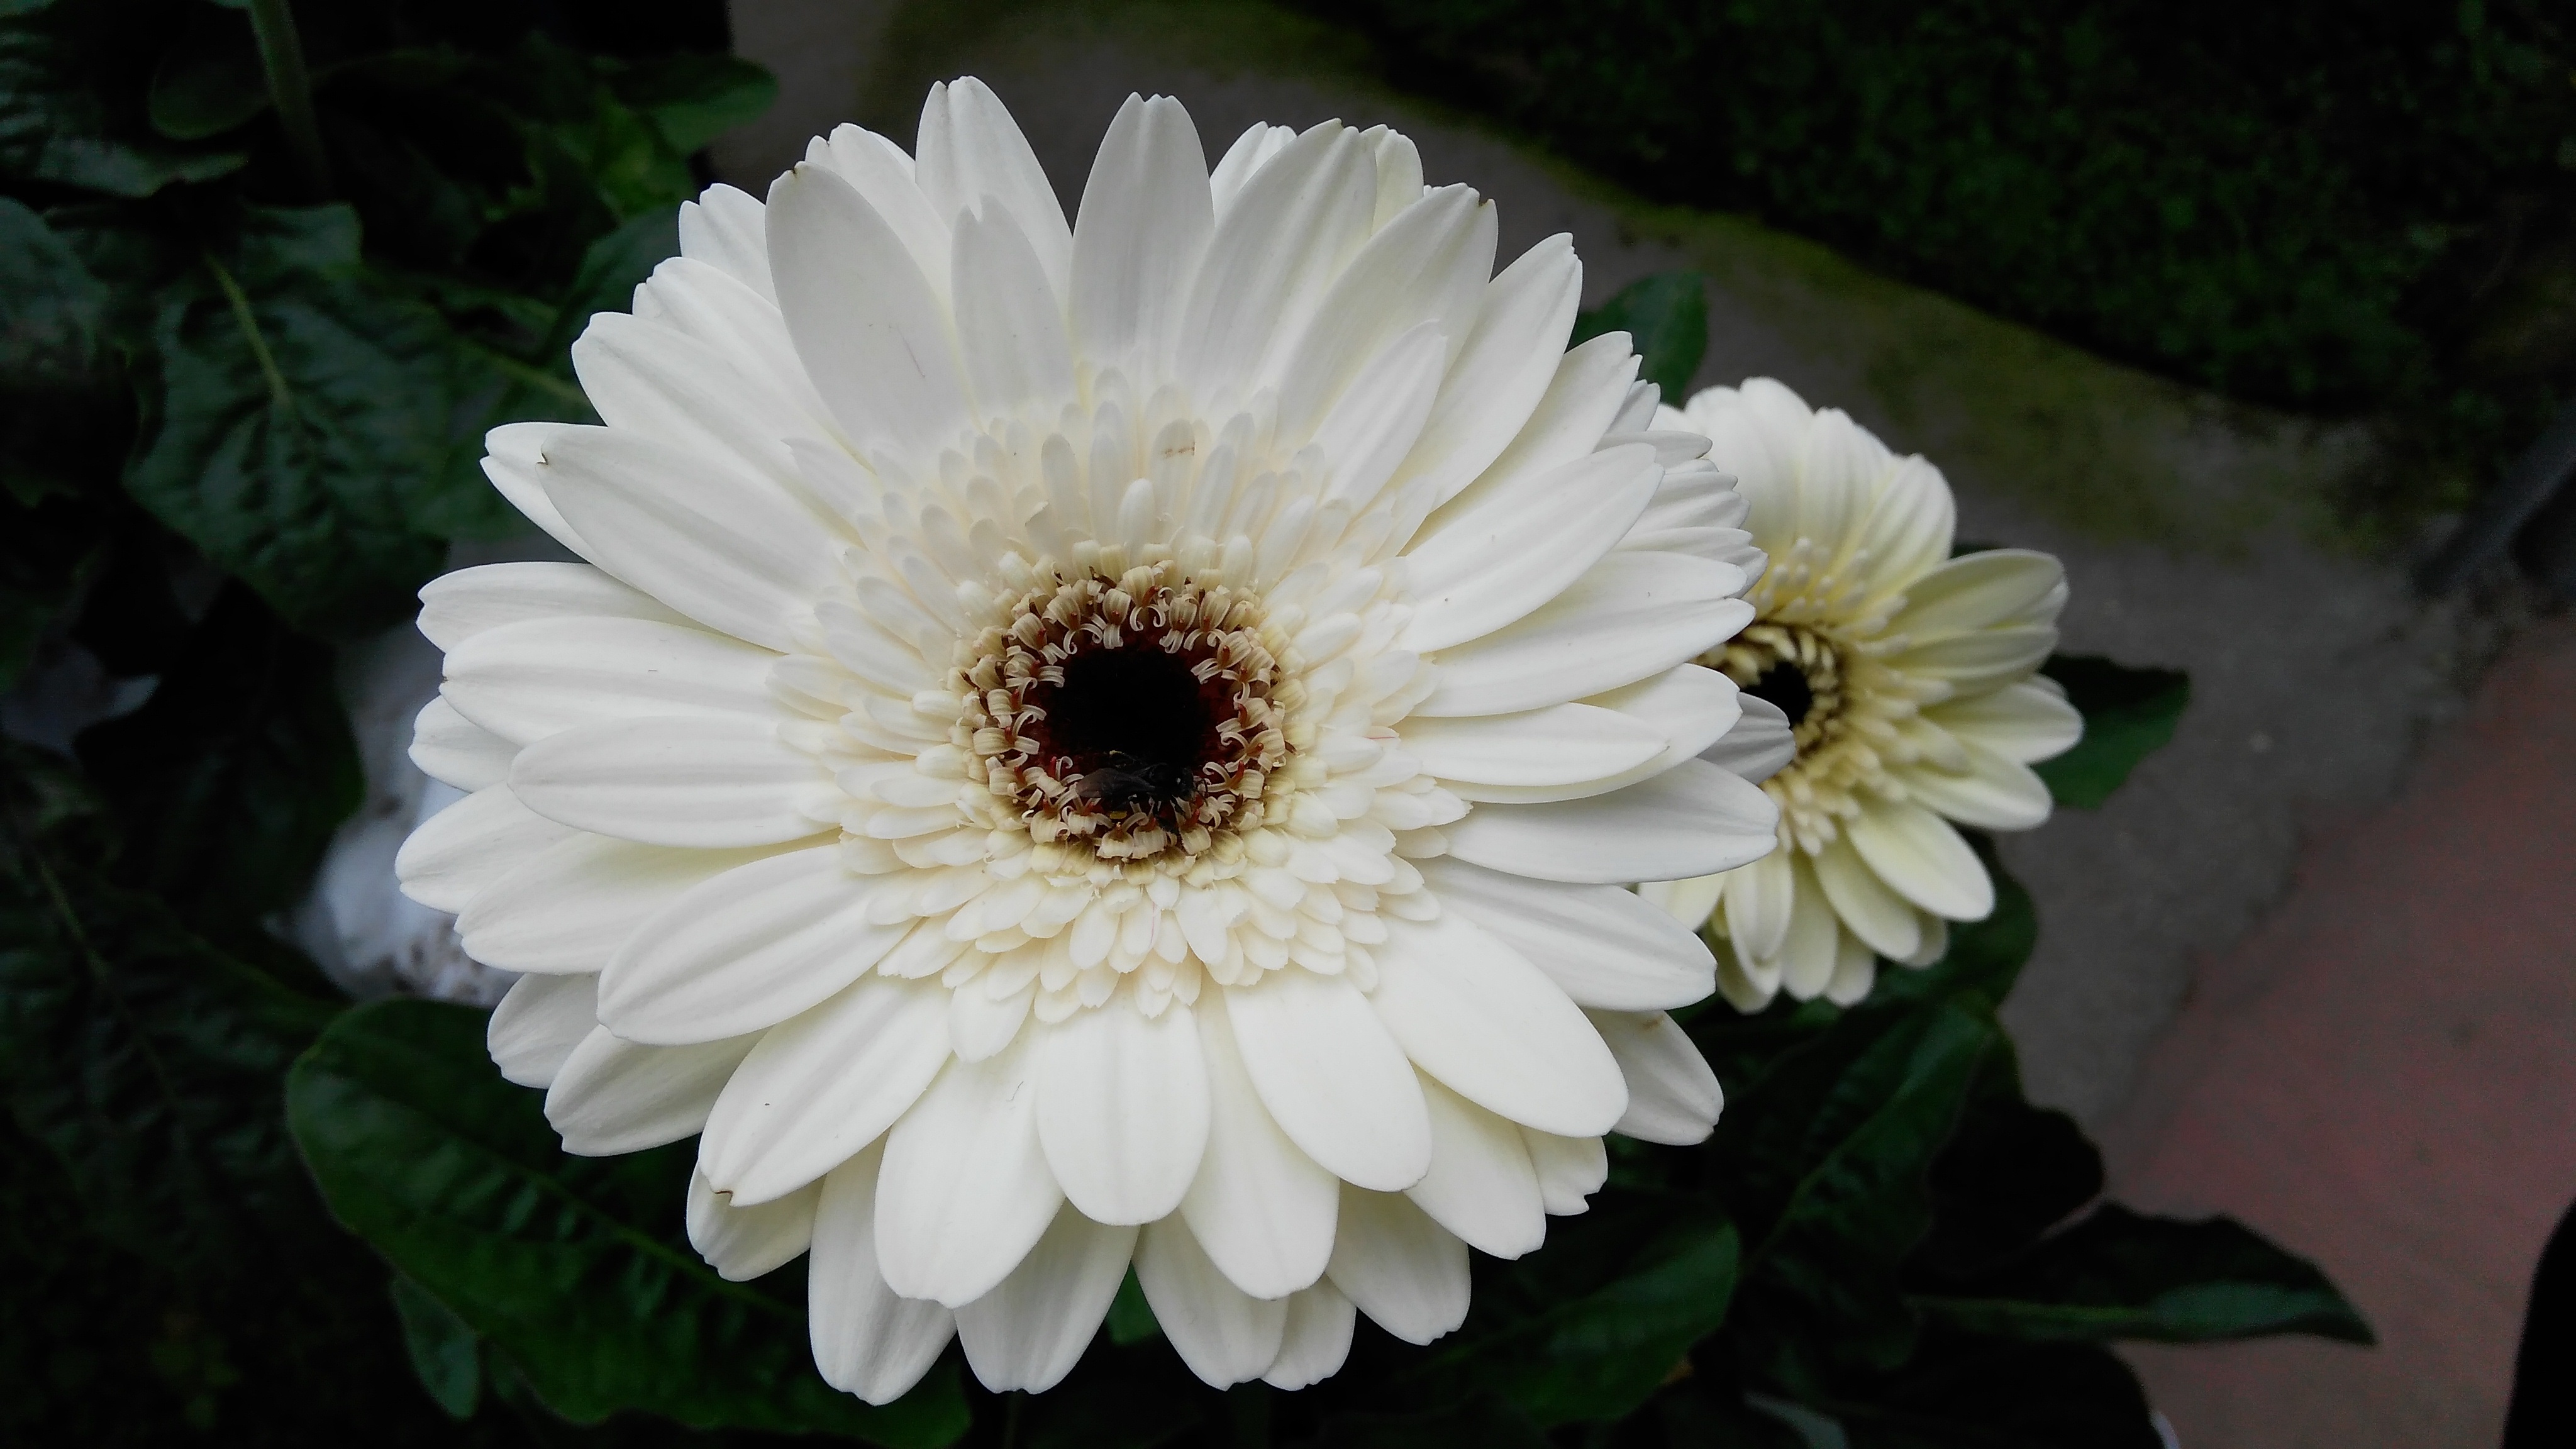
nature, plant, white, flower, petal, daisy, flora, gerbera, floristry, flowering plant, daisy family, city car, flower bouquet, asterales, floral design, oxeye daisy, land plant, marguerite daisy, chrysanths, flower arranging